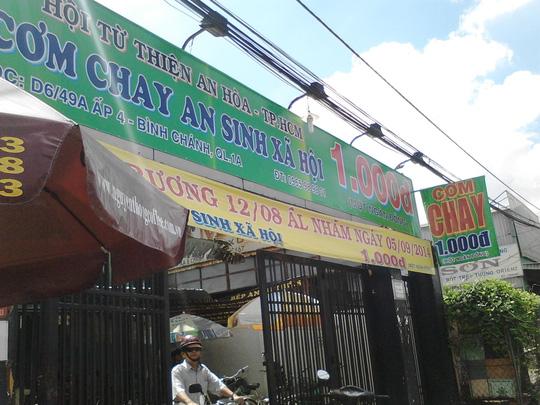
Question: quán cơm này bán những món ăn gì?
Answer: cơm chay